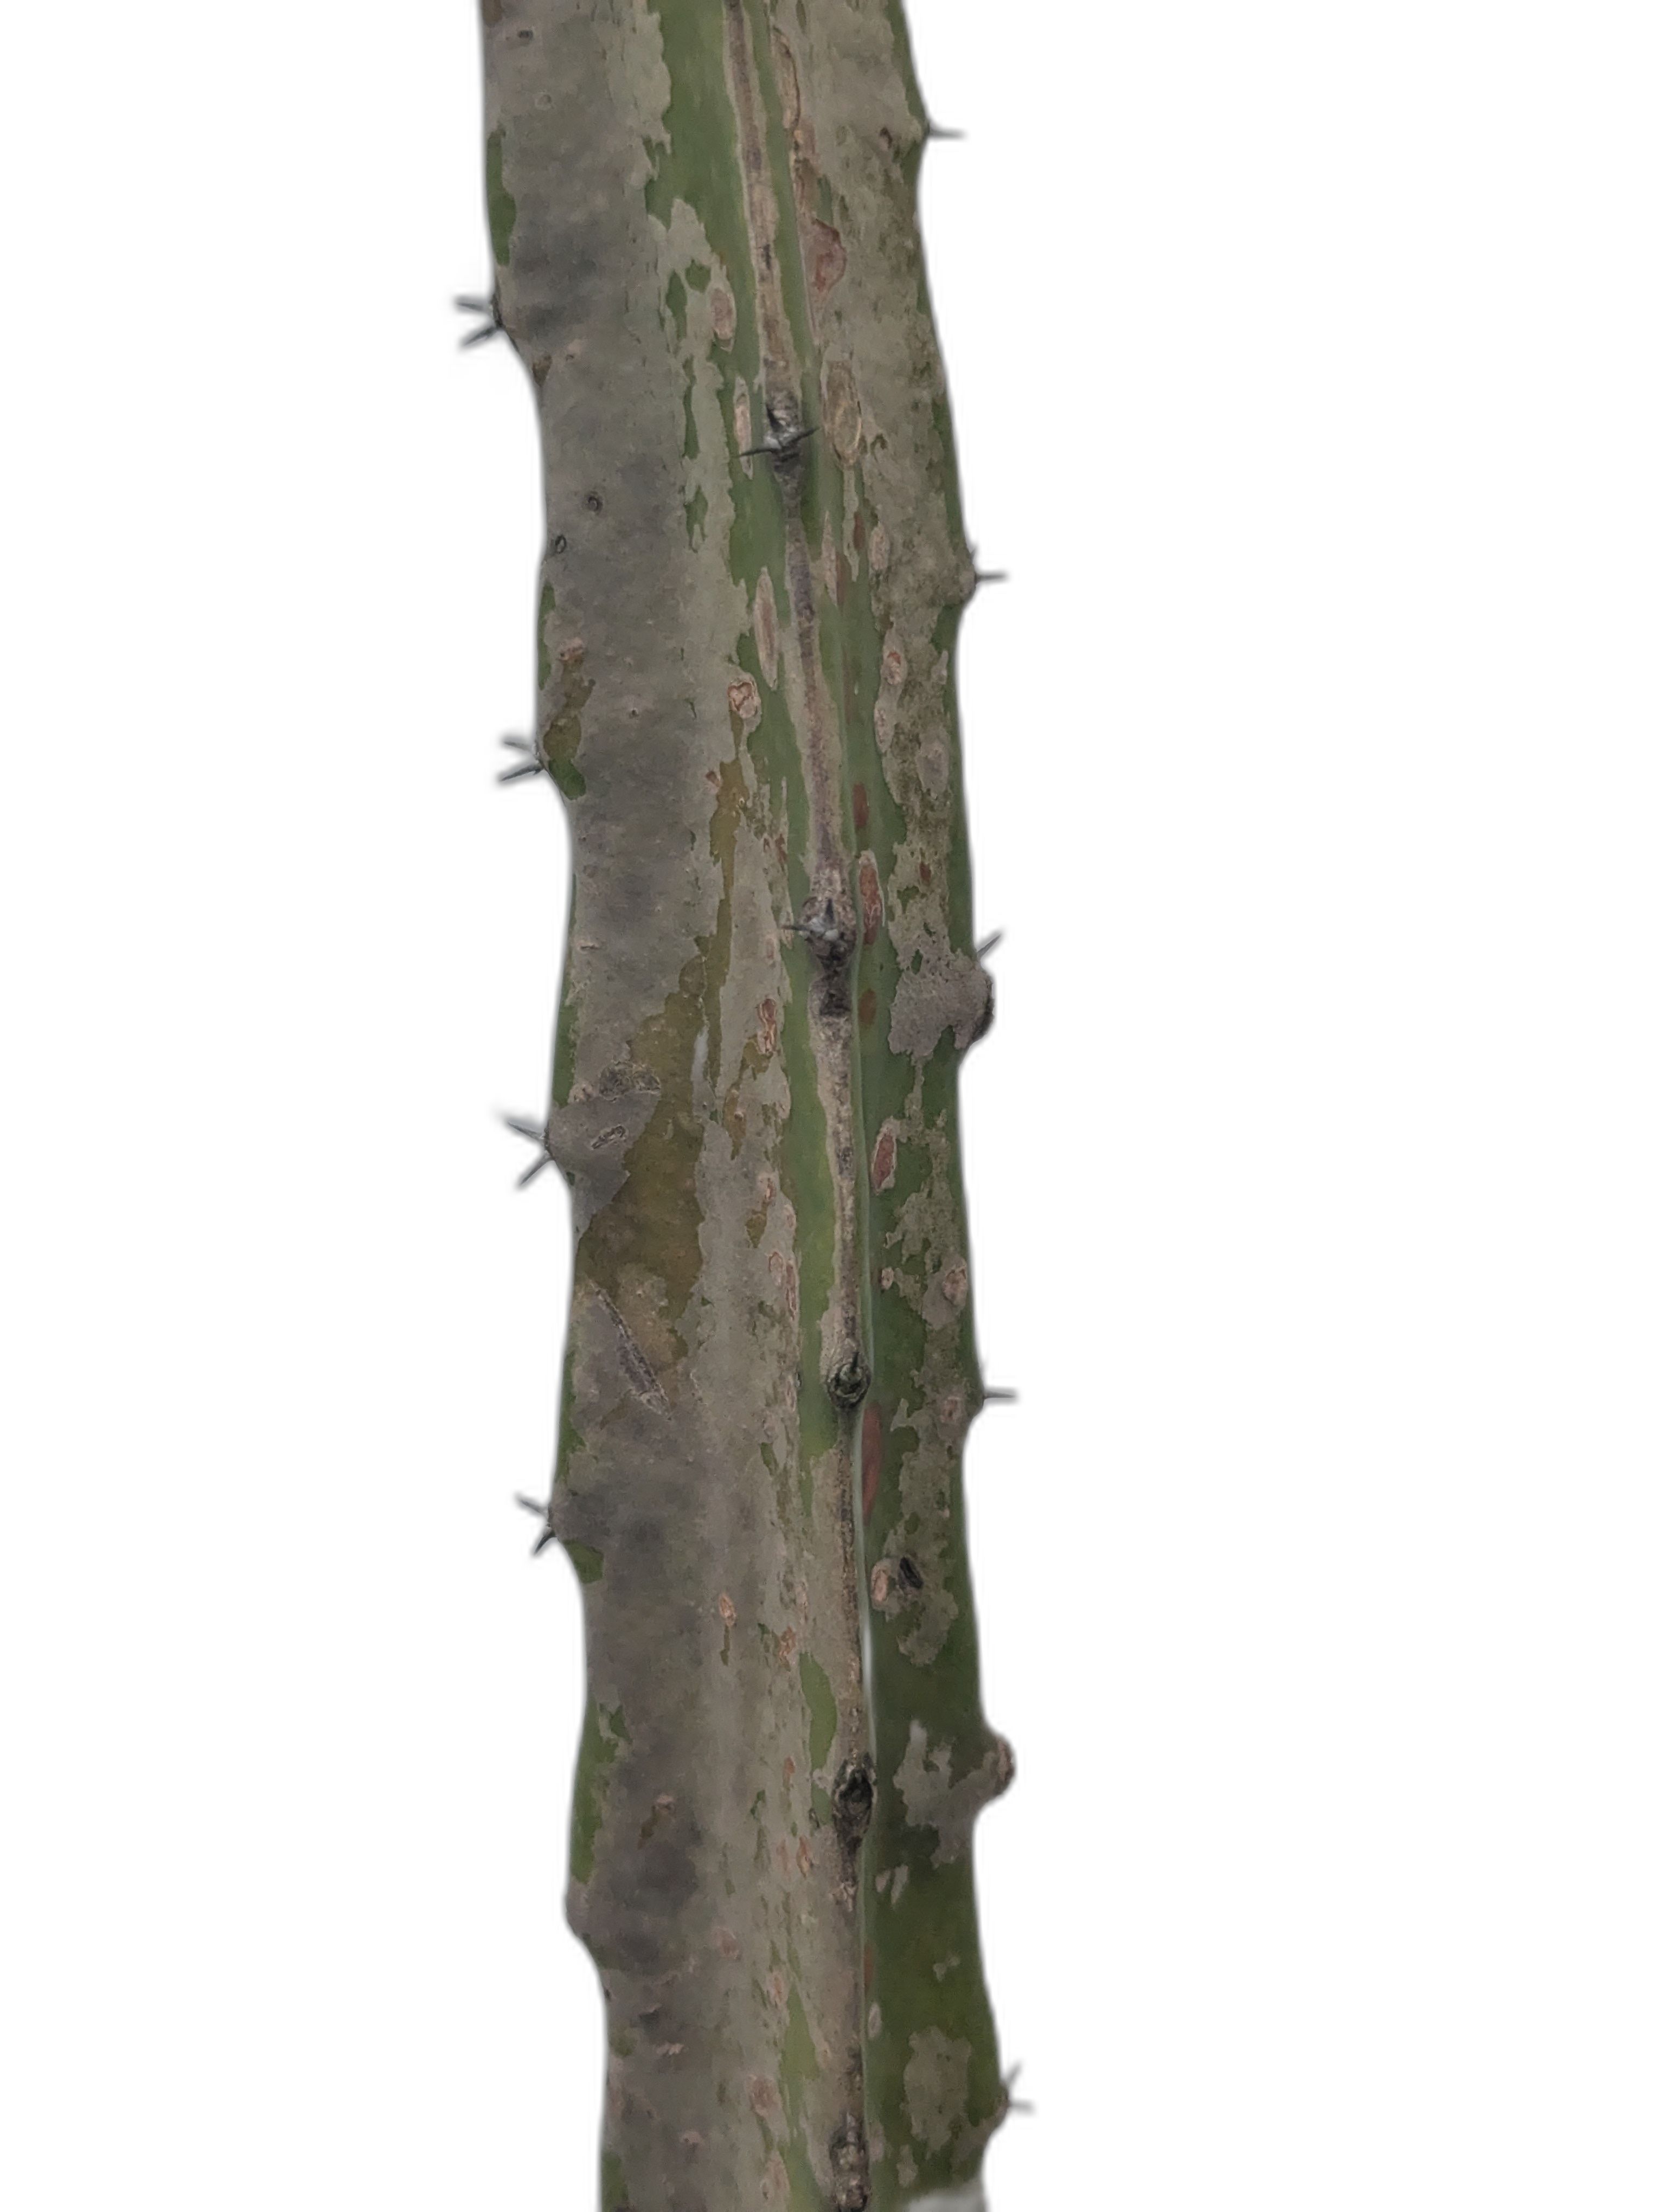
Label: Bad leaf